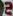
Number: 2